Kashmar

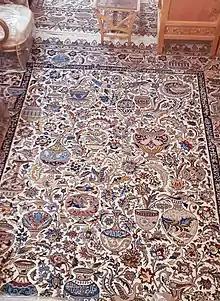
Kashmar carpet

The city is a major producer of raisins and has about 40 types of grapes. It is also internationally recognized for exporting saffron and handmade Persian rugs. The main souvenirs of this city are the Kashmar carpet, raisins, grapes, saffron, dried fruits, and the confectionary sohan.